Suspicion (Les Paul song)

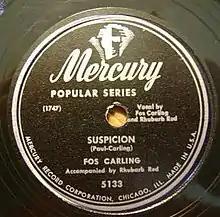
1948 release by Les Paul as Rhubarb Red on Mercury with Fos Carling.

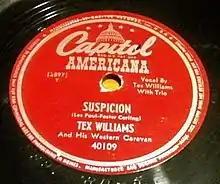
1948 Capitol Americana single by Tex Williams.

"Suspicion" is a 1948 song co-written by Les Paul and recorded by Les Paul with Fos Carling. The song was released as a single.